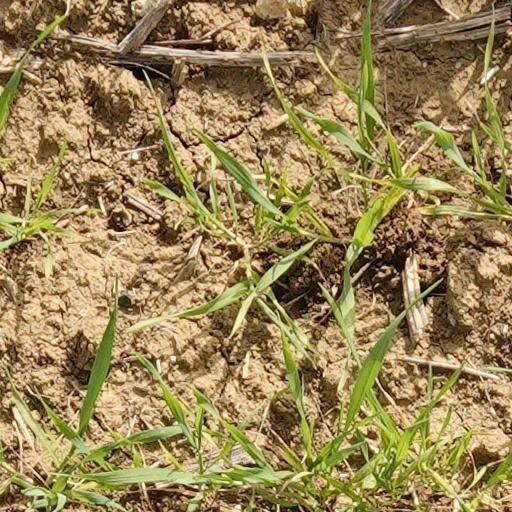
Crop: wheat